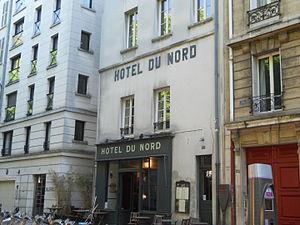
Les panneaux « Histoire de Paris » sont des panneaux d'information installés dans les rues de Paris devant certains des monuments parisiens.